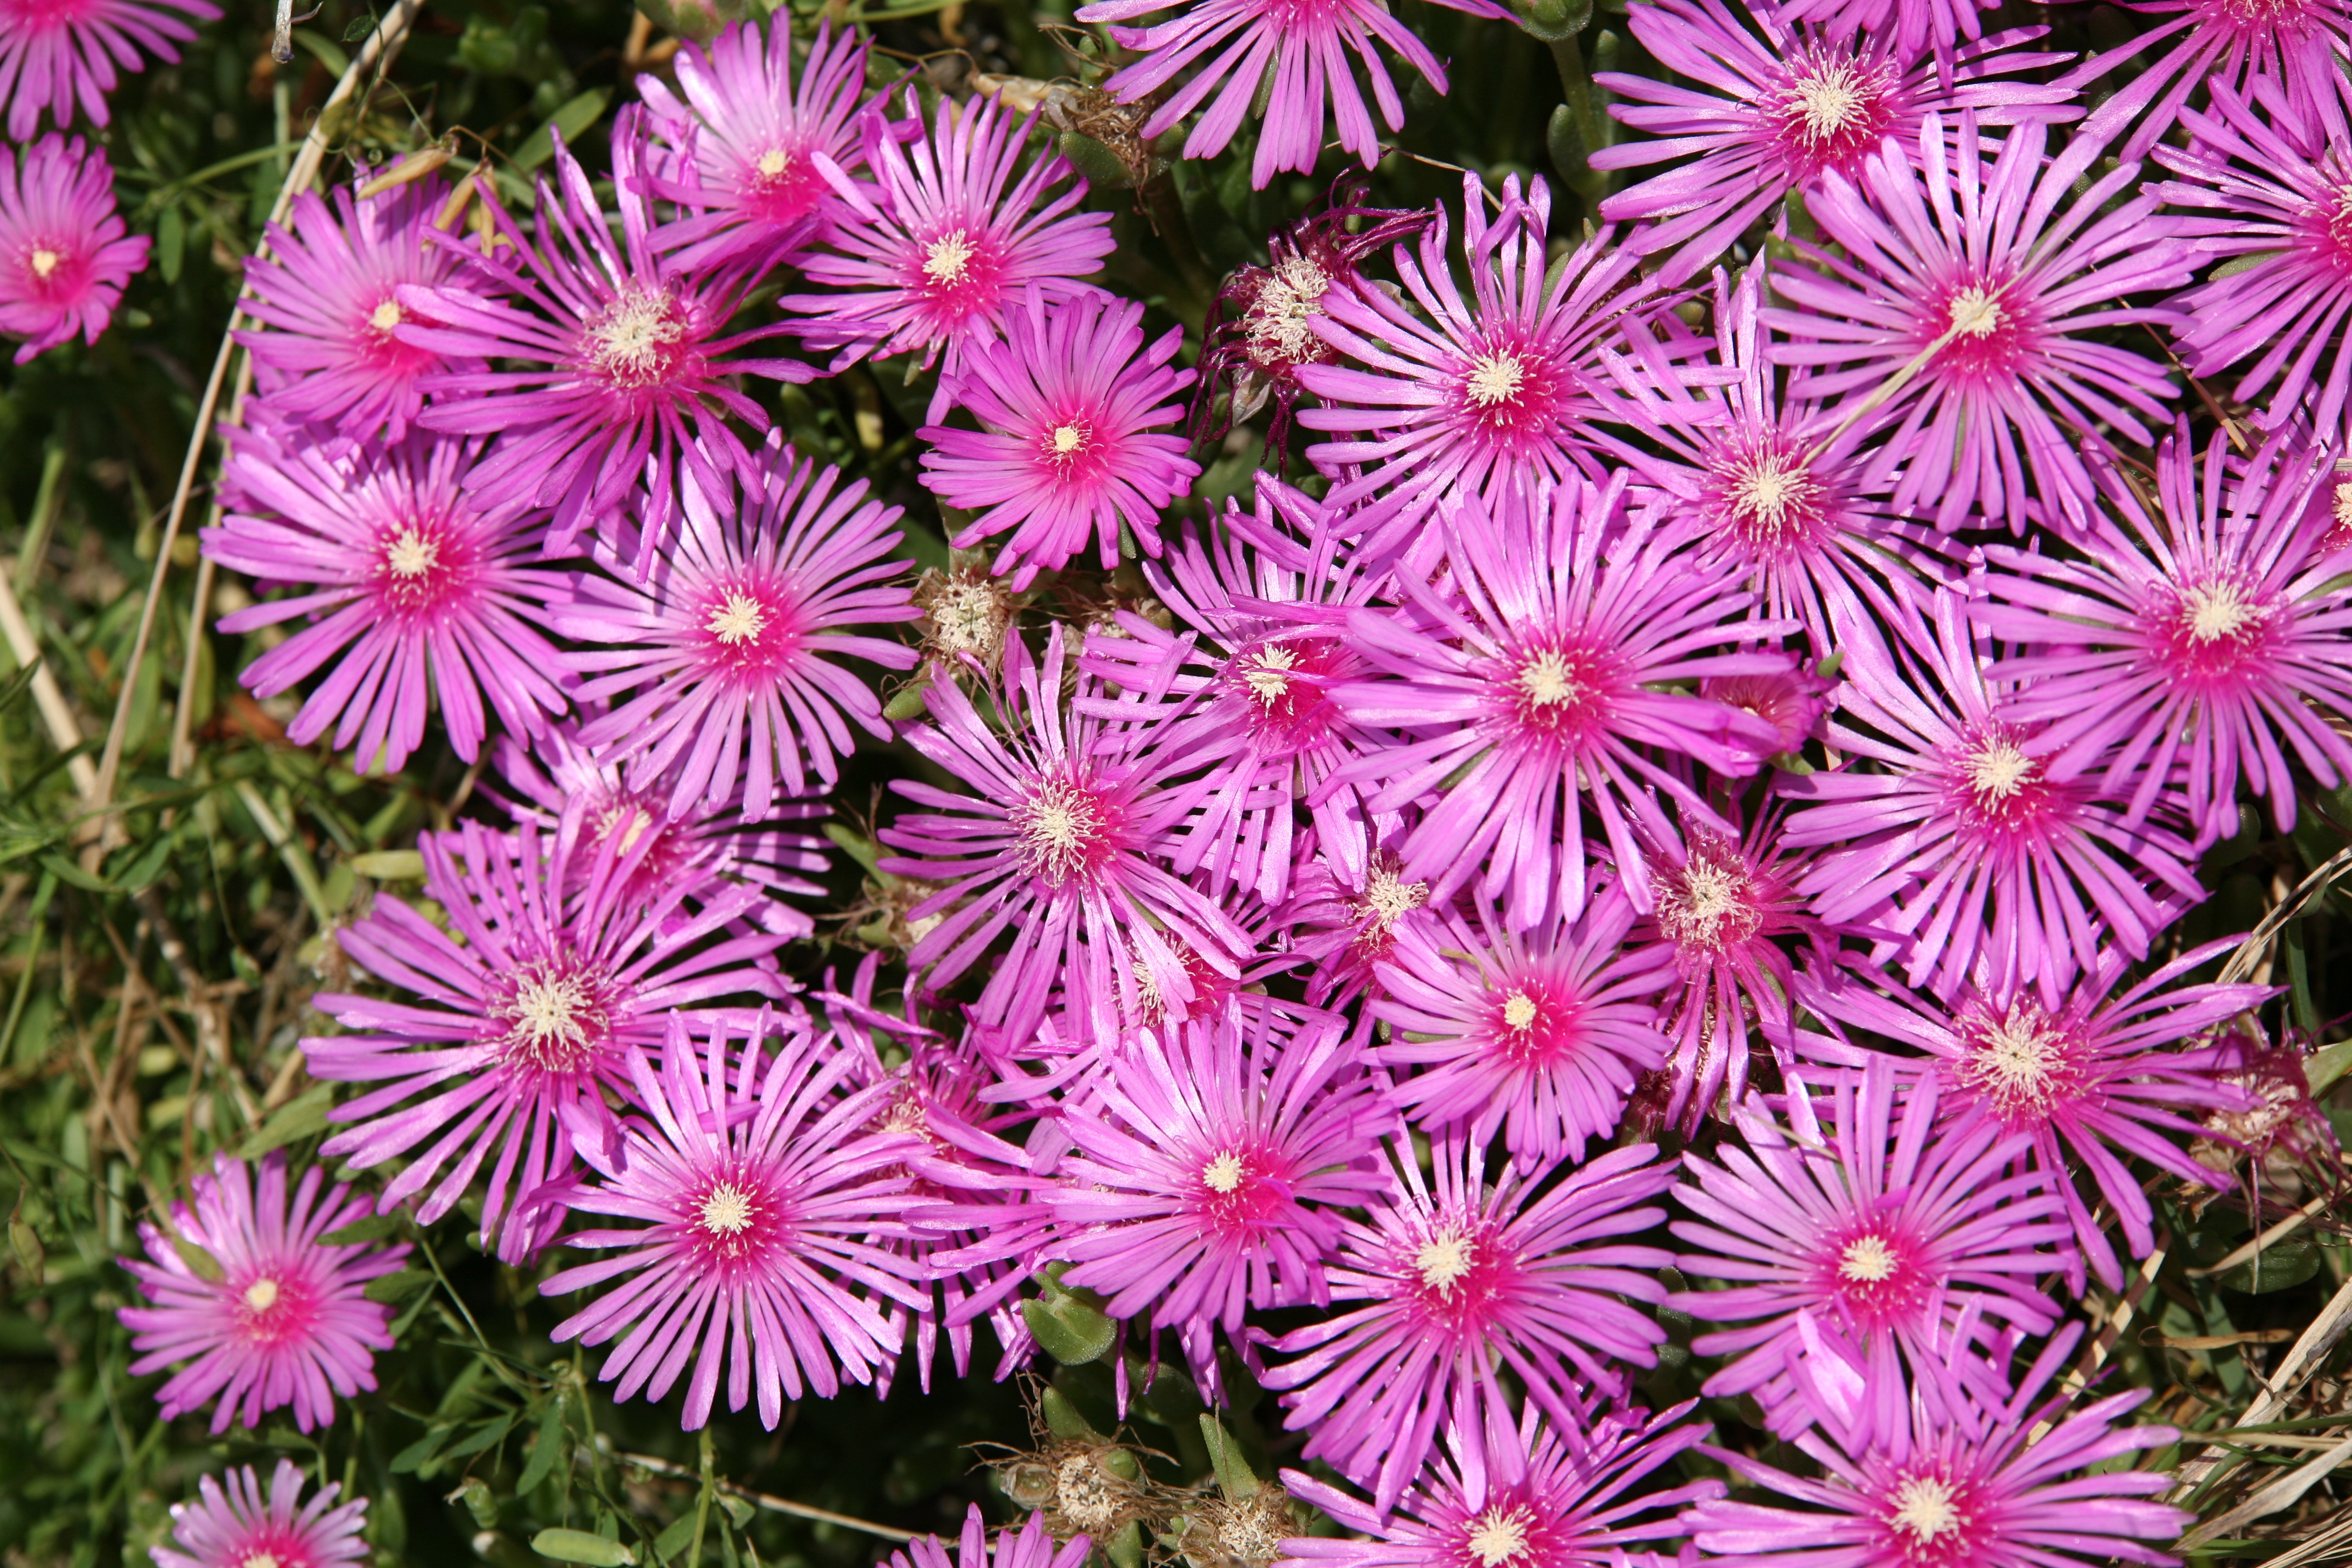
nature, plant, flower, petal, spring, botany, pink, flora, plants, wildflower, flowers, pigface, aster, pretty, flowering plant, daisy family, flower gardens, ice plant, pine country, annual plant, land plant, ice plant family, dorotheanthus bellidiformis, karkalla